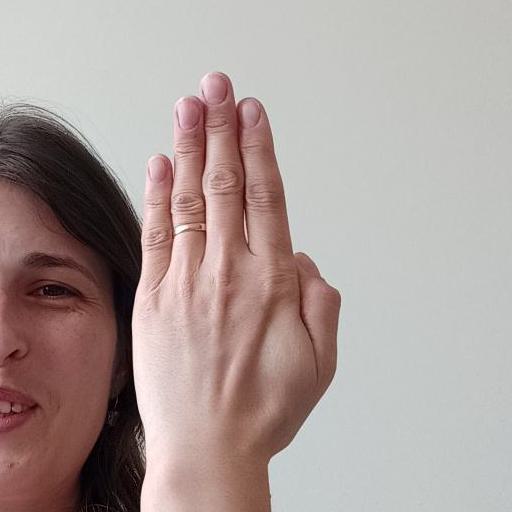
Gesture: stop_inverted